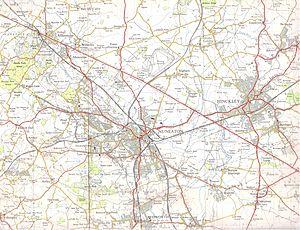
Nuneaton est une ville du district non métropolitain de Nuneaton and Bedworth au Warwickshire en Angleterre. Elle est la ville la plus peuplée du comté.